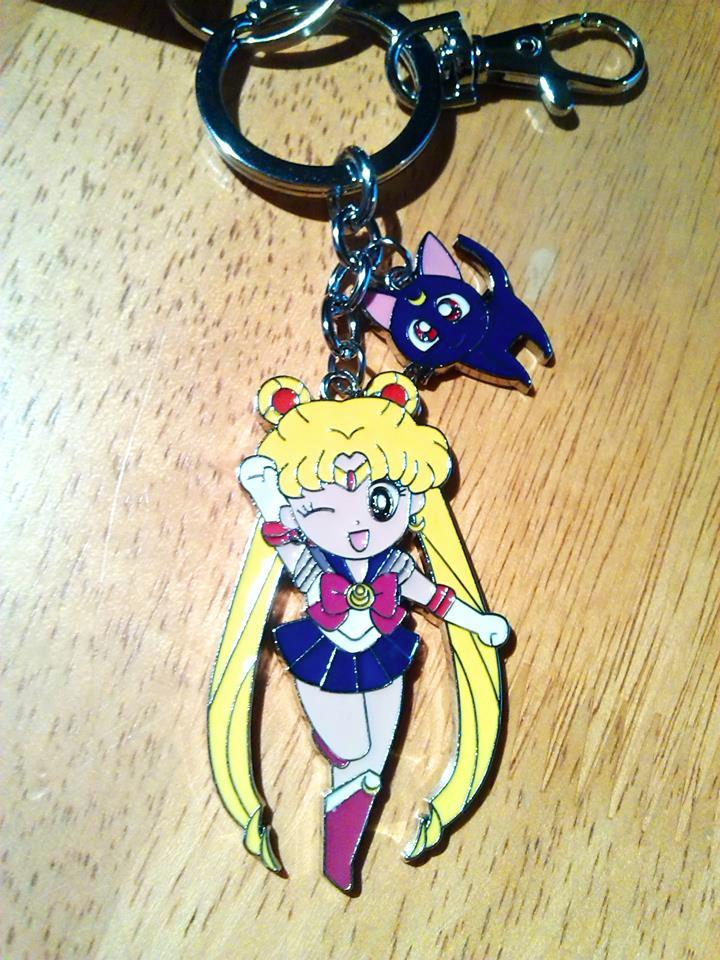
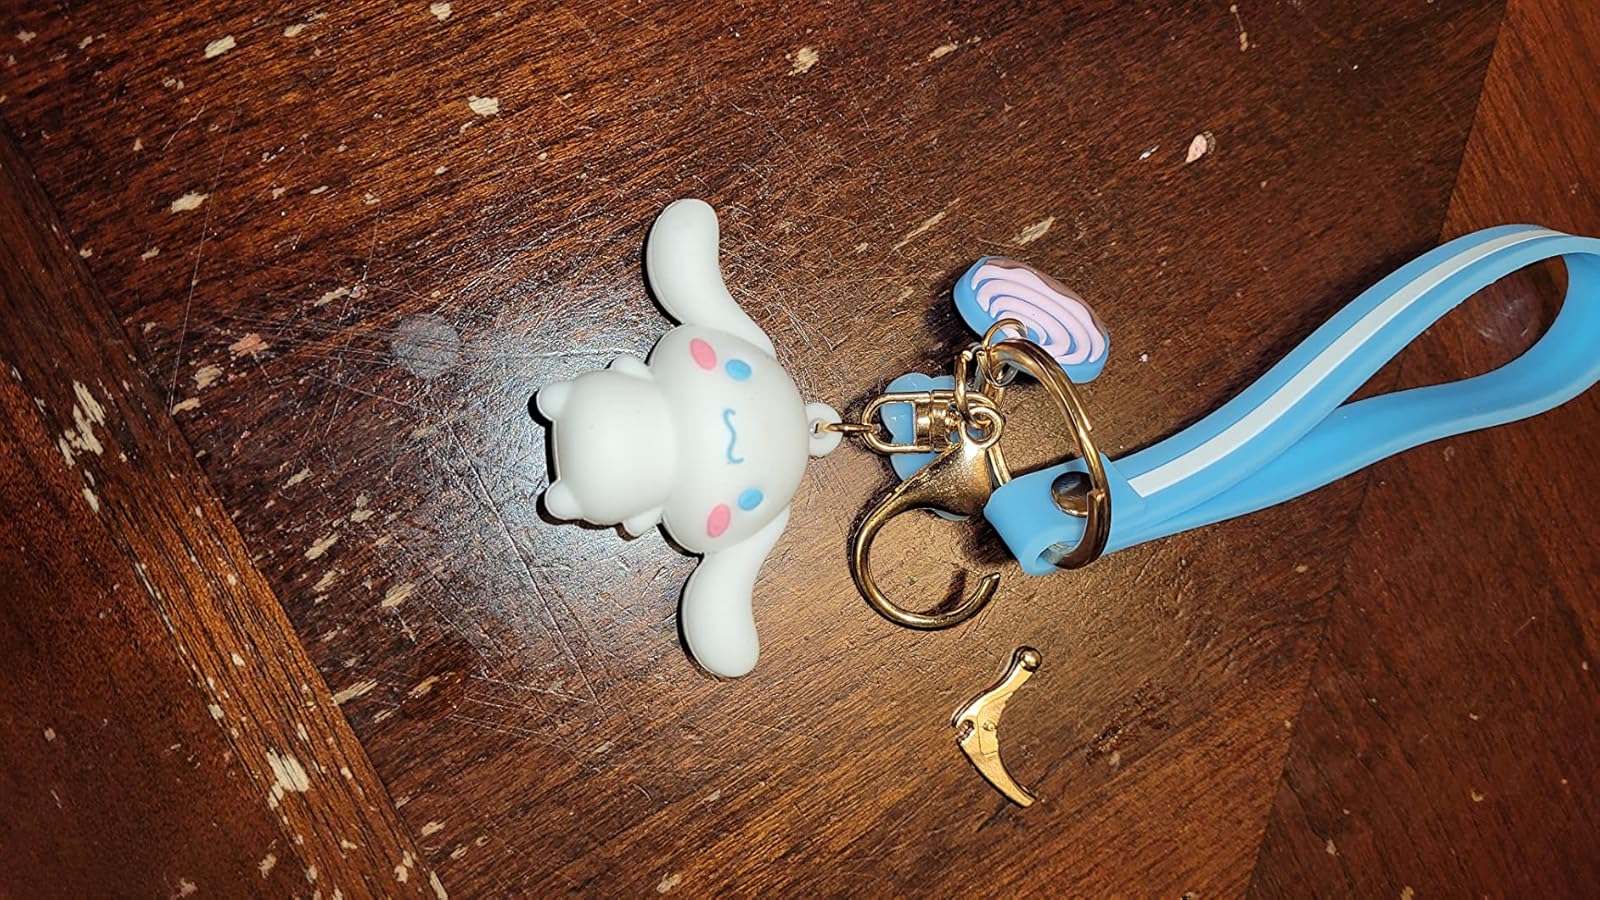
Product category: accessories_keychain
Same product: no